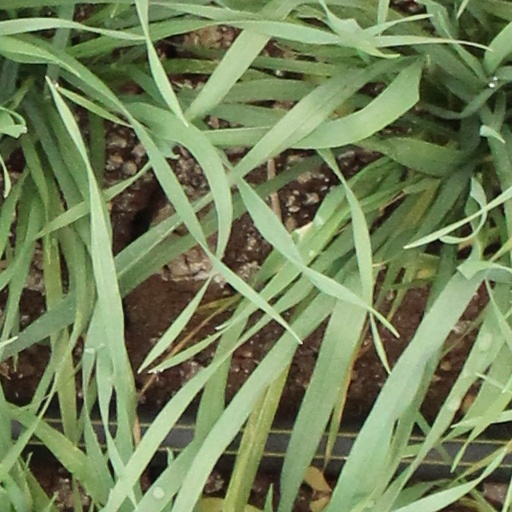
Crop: wheat